India (Herodotus)

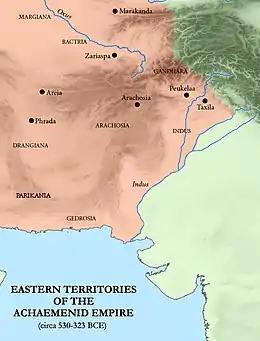
The eastern regions of the Achaemenid Empire (Oxford Atlas of World History, 2002)

Indians and Greeks were brought together under the Persian Achaemenid Empire by the middle of the 6th century BC. By the end of the century, the empire stretched from the Aegean coast of the Mediterranean to the Indus River.